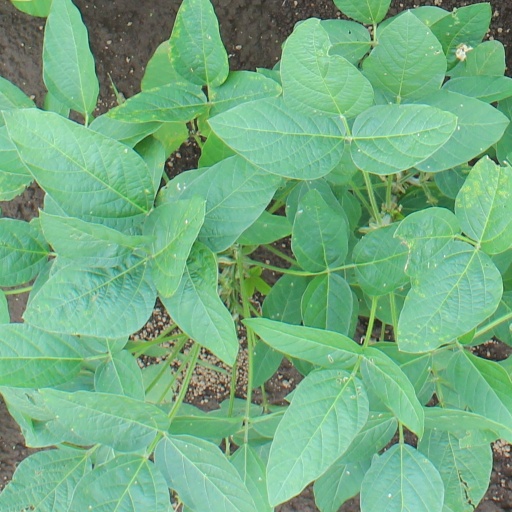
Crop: soybean